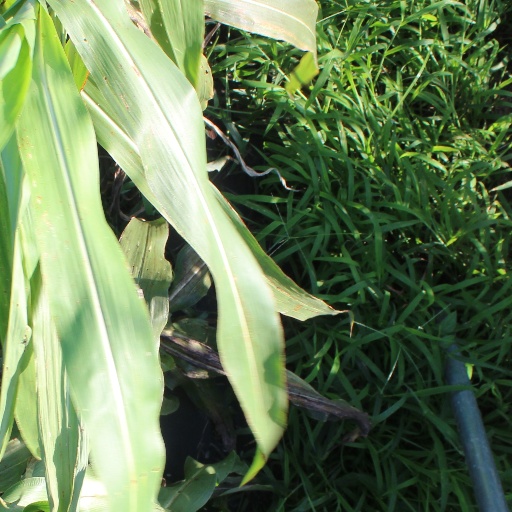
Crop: sorghum